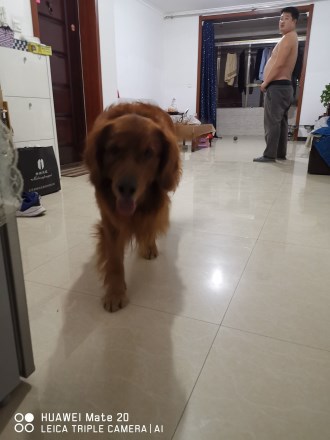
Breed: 5355-n000126-golden_retriever